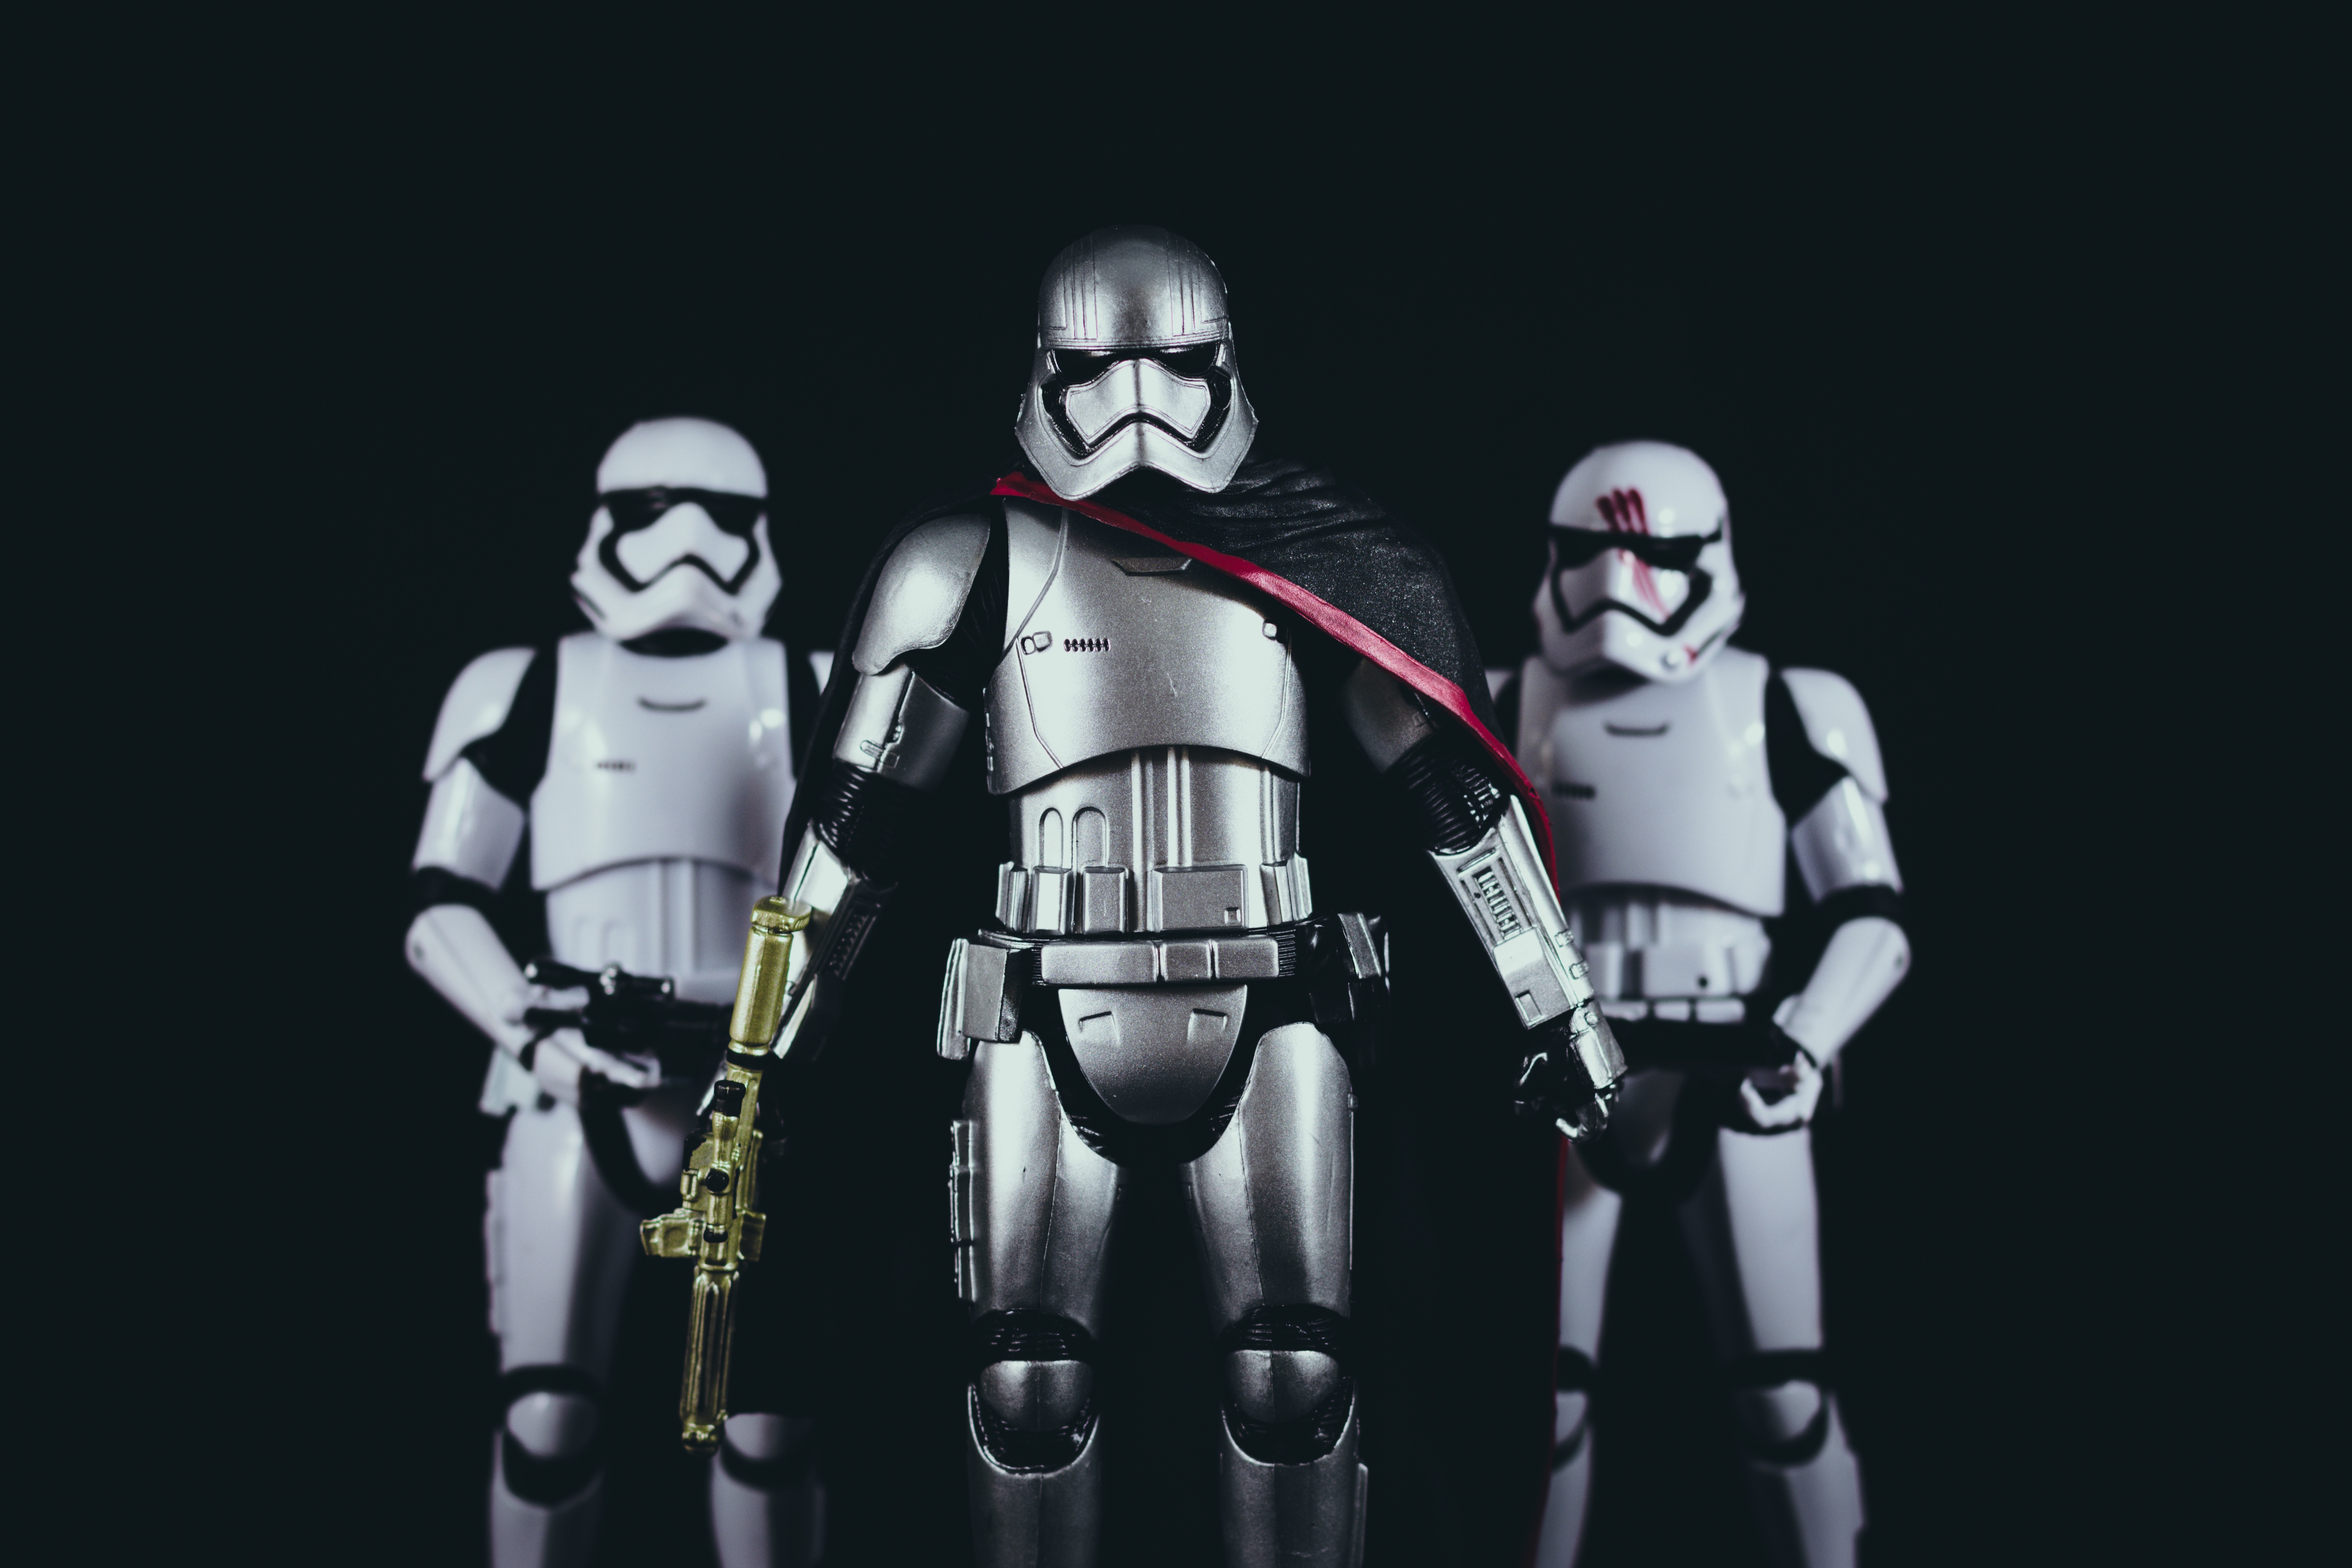
machine, toy, star war, stormtrooper, figurine, action figure